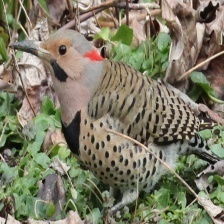
Species: NORTHERN FLICKER
Scientific name: COLAPTES AURATUS